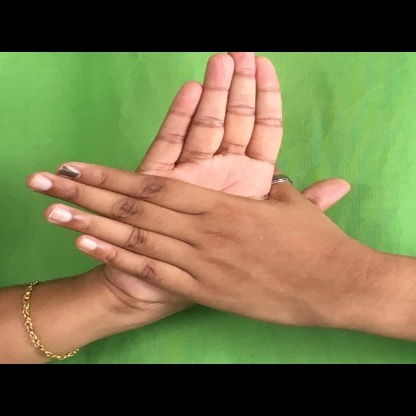
Mudra: Chakra